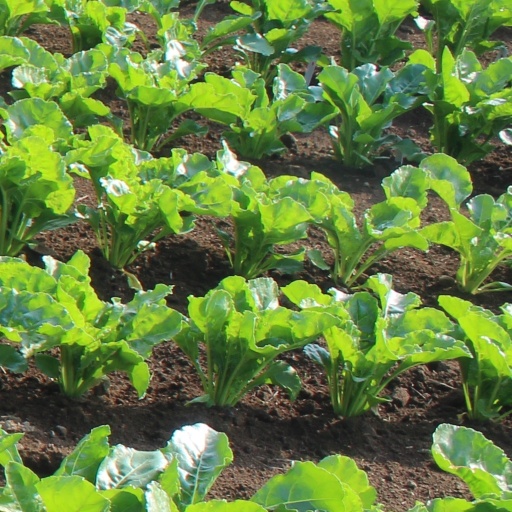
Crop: sugar beet